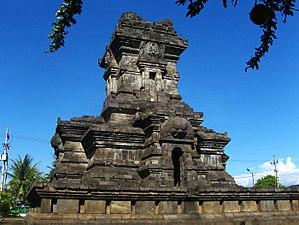
Le temple de Singosari se trouve dans le village de Candirenggo, au nord de la ville de Singosari, à environ 10 km au nord de la ville de Malang dans la province indonésienne de Java oriental. Le temple est situé dans une vallée entre le massif du Tengger et le mont Arjuno-Welirang, à une altitude de 512 mètres au-dessus du niveau de la mer.